Ambergate, Nottingham and Boston and Eastern Junction Railway

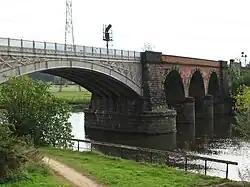
Radcliffe Viaduct

In 1878 the Great Northern Railway completed its Bottesford and Newark line, leading north from Bottesford, chiefly built for mineral traffic. The following year the Great Northern and London and North Western Joint Railway was opened, connecting Market Harborough with the Nottingham and Grantham line, at Bottesford and at Saxondale, further west. The lines were not successful commercially, and closed from 1953.